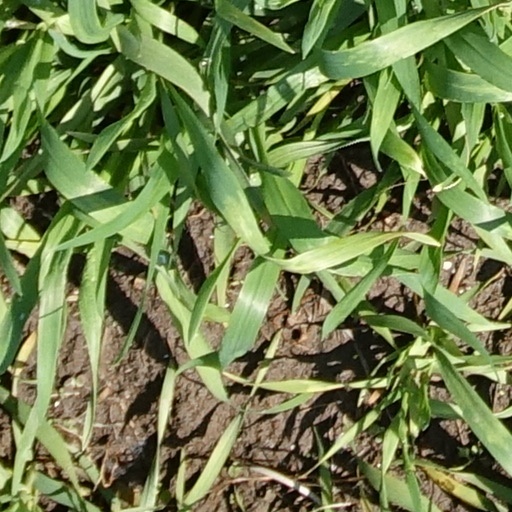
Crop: wheat